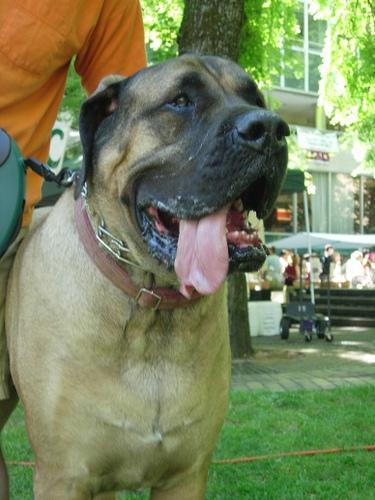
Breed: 231-n000077-bull_mastiff